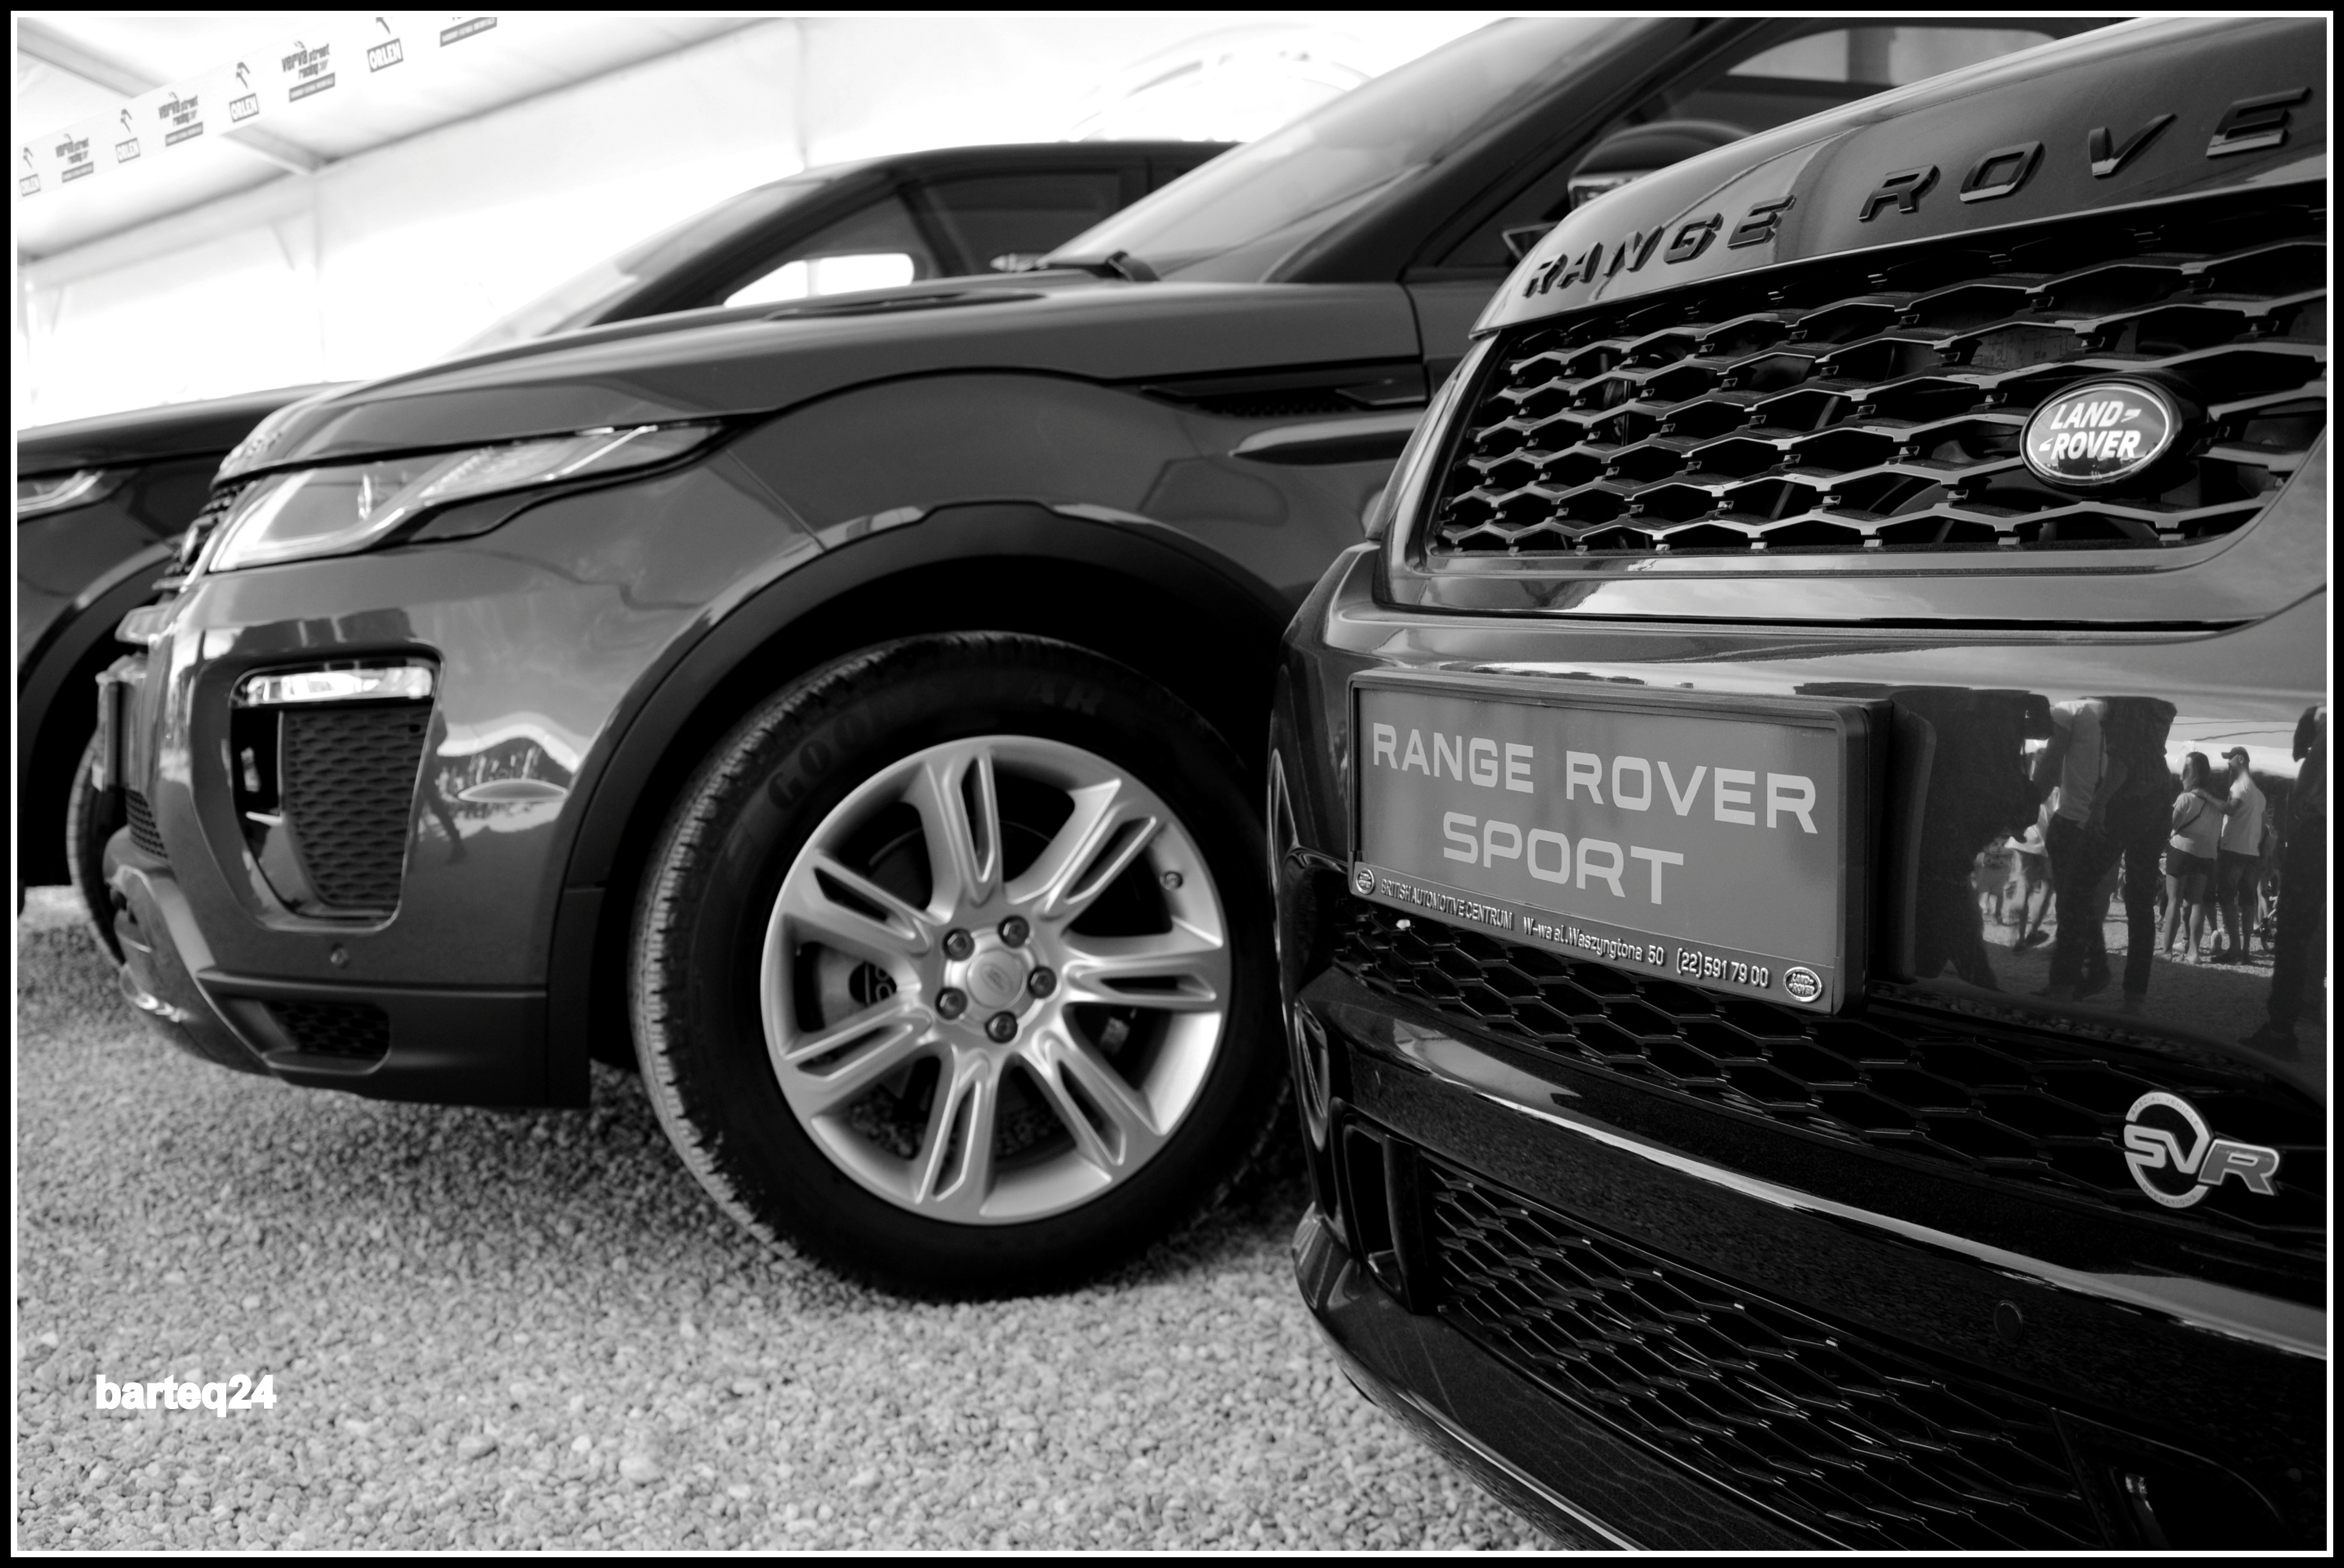
car, wheel, europe, vehicle, grille, bumper, poland, rim, europa, rangerover, polska, warsaw, warszawa, mazovia, mazowsze, pgenarodowy, nationalstadium, orlen, vervastreetracing, stadionnarodowy, landrover, rangeroversport, svr, range rover, sport utility vehicle, land vehicle, automobile make, automotive exterior, automotive design, luxury vehicle